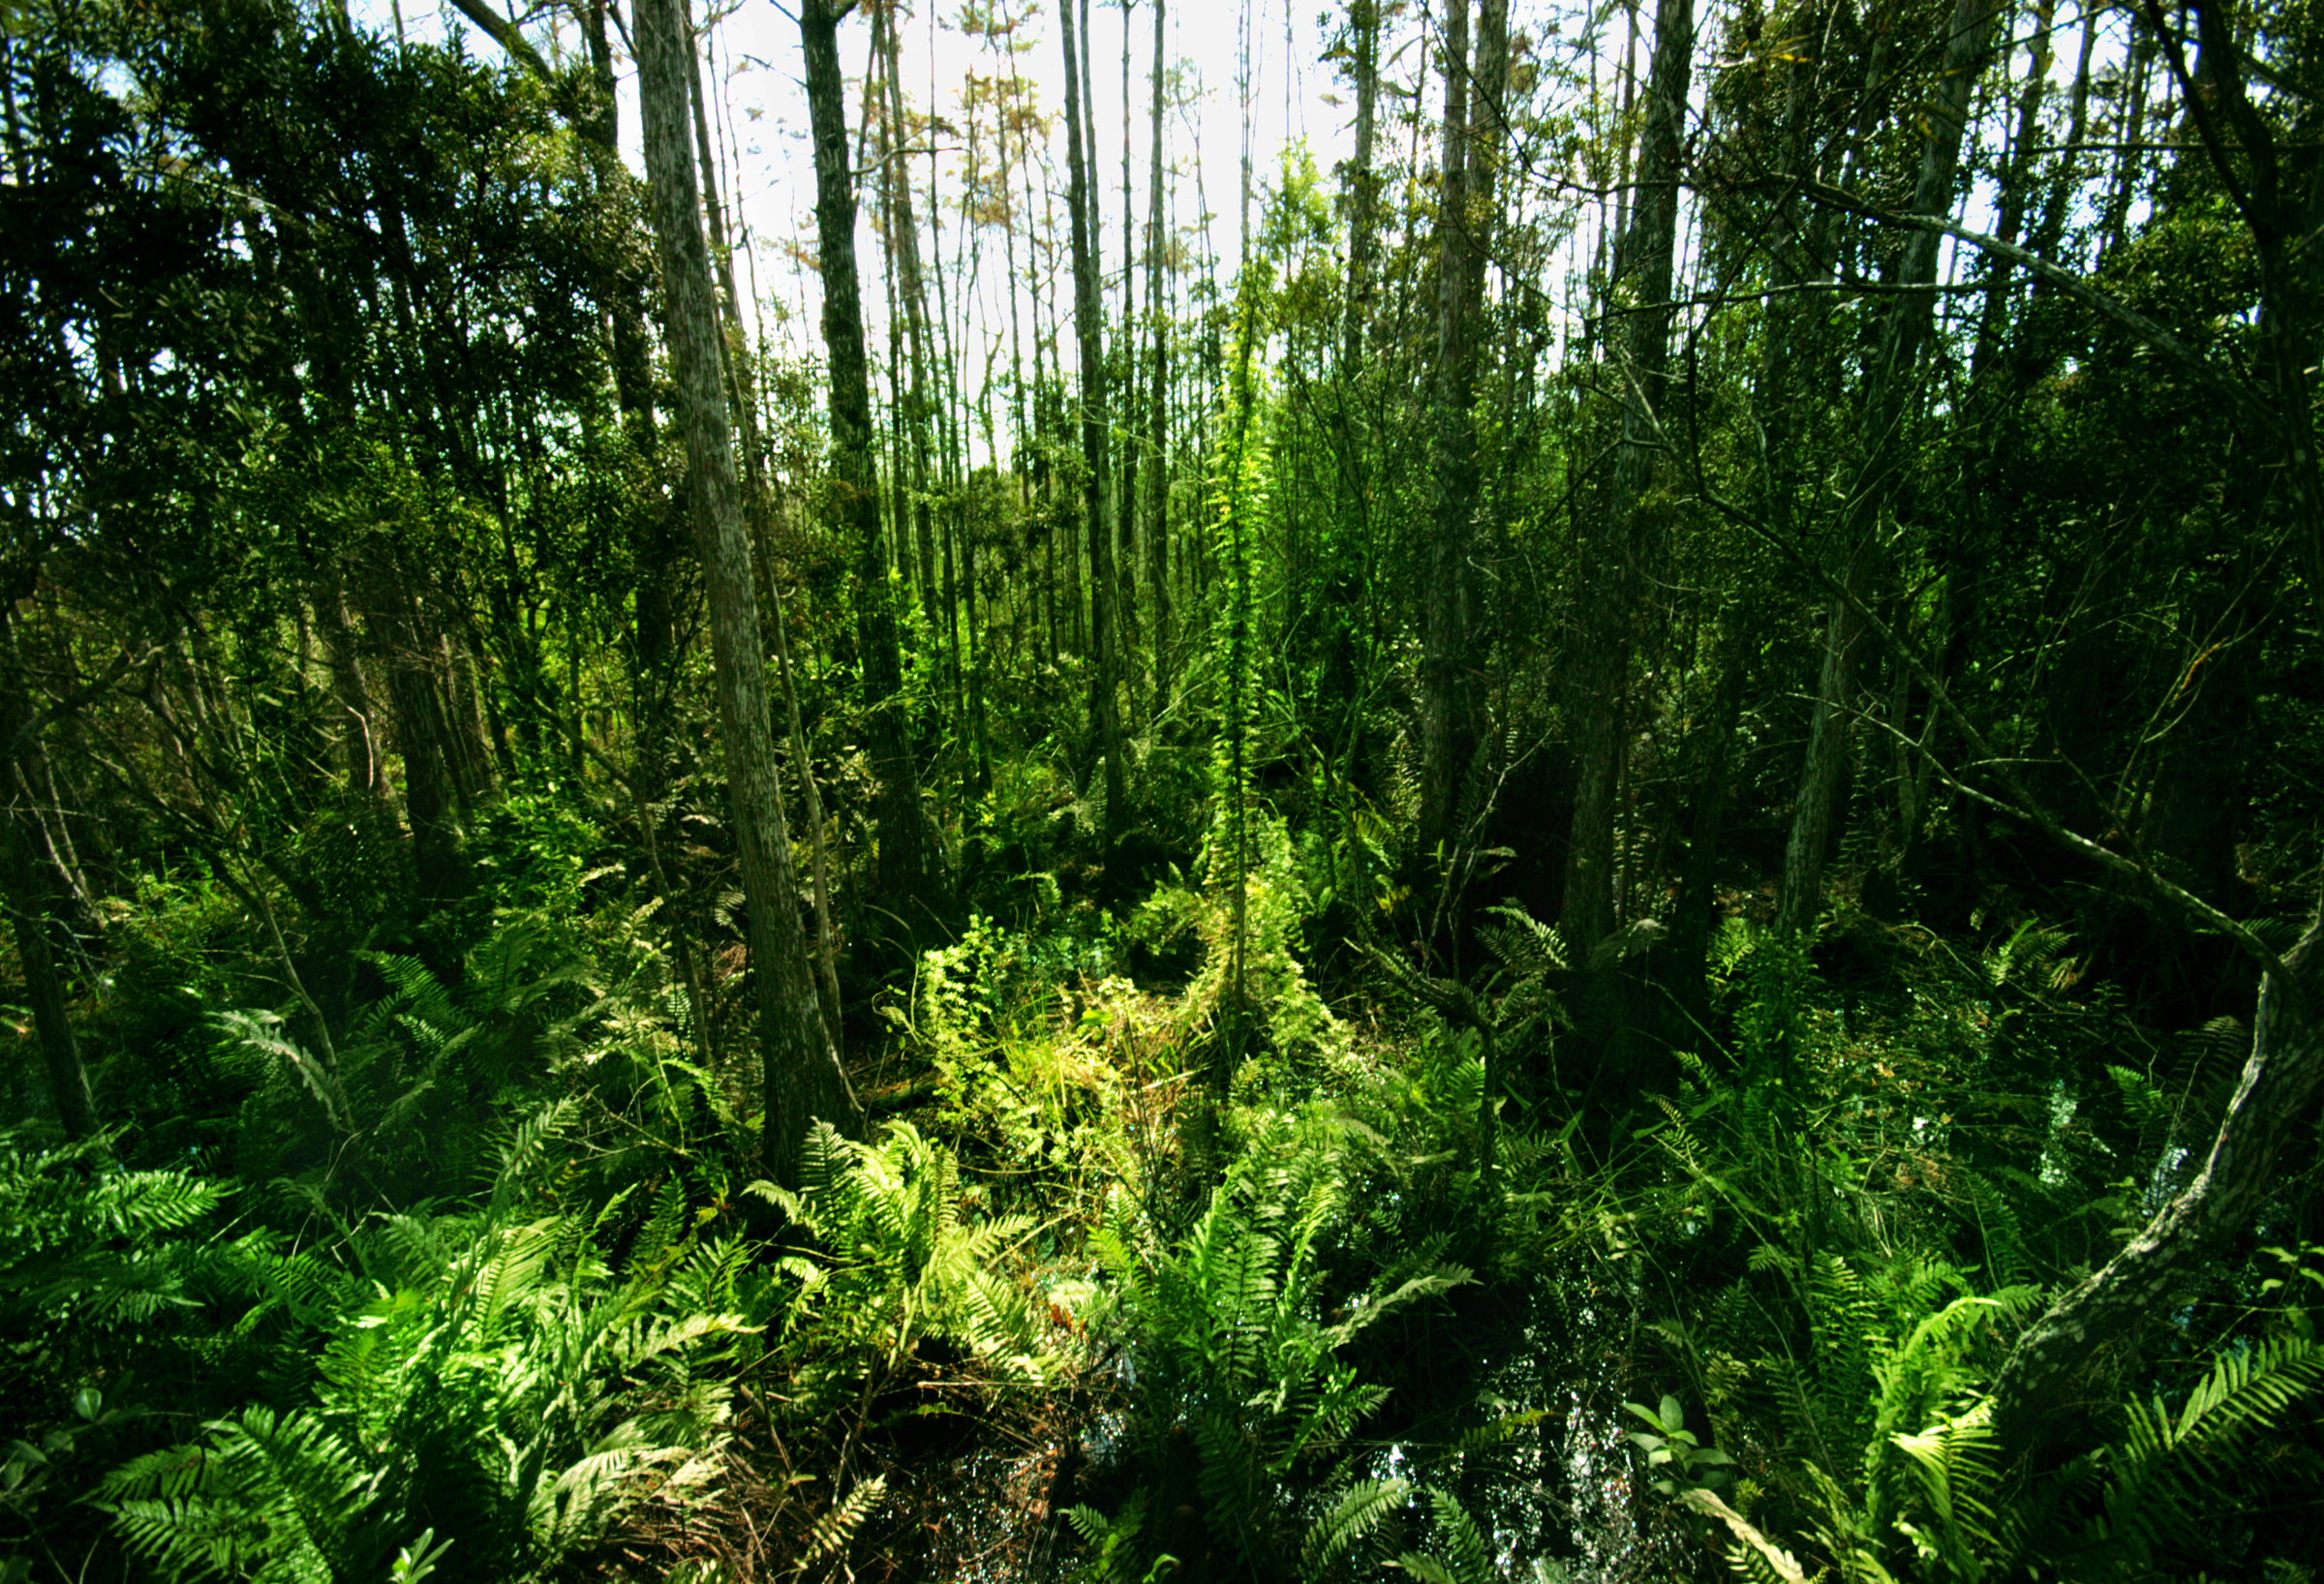
forest, vegetation, tree, tropical and subtropical coniferous forests, plant, natural environment, nature, valdivian temperate rain forest, nature reserve, old growth forest, jungle, terrestrial plant, biome, green, temperate broadleaf and mixed forest, rainforest, Northern hardwood forest, natural landscape, plant community, woody plant, ecoregion, spruce fir forest, temperate coniferous forest, leaf, woodland, riparian forest, shrub, sunlight, vascular plant, grass, shrubland, evergreen, grove